Big Woods School

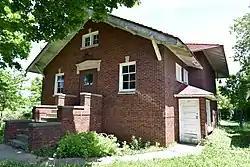

The Big Woods School is a historic one-room schoolhouse located at 3033 N. Eola Road in Aurora, Illinois. The school was built in 1917–18 to replace the original Big Woods School, which was built in the mid-19th century and had fallen into disrepair. The red brick school building has a Craftsman design. It was one of the first schoolhouses in DuPage County built after Illinois' Sanitation Law of 1915, which created a set of modern safety and sanitation standards for the state's public schools. The school's plan is essentially the same as that recommended by the state, with considerations for playground space, lighting, ventilation, and indoor plumbing. In 1963, the school closed due to consolidation with two nearby schools, and the building was sold to a private owner; it is now owned by a not-for-profit preservation group.